Mardi Gras in the United States

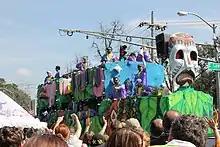
Mardi Gras parade in Lafayette

Baton Rouge hosts eight parades, including the Spanish Town Parade, Krewe of Southdowns, Krewe of Mutts (dog parade), Krewe Mystique, and Parades such as the Krewe of Orion, Krewe of Artemis, Krewe of Jupiter, and Krewe of Poseidon(new for 2010) which offer more of a traditional New Orleans-style parade. All parades take place downtown, with the exception of the annual Southdowns parade, which runs through the Southdowns subdivision just south of Downtown.